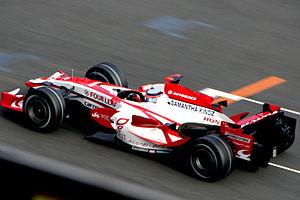
Le Grand Prix du Japon 2007 disputé sur le circuit du Mont Fuji le 30 septembre est la 783ᵉ épreuve du championnat du monde de Formule 1 courue depuis 1950 et la quinzième du championnat 2007.
Le Grand Prix du Japon 2007 disputé sur le circuit du Mont Fuji le 30 septembre est la 783ᵉ épreuve du championnat du monde de Formule 1 courue depuis 1950 et la quinzième du championnat 2007.